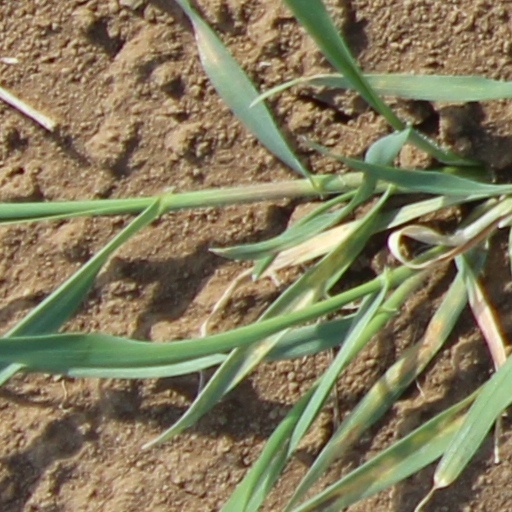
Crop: wheat